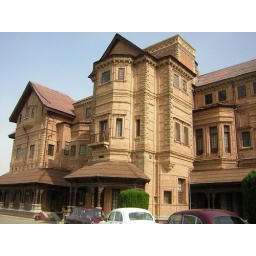
A nice English house in that overlooks the river